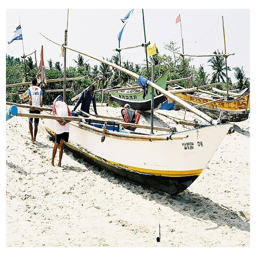
A boat sitting on top of a sandy beach.
Group of men pushing a ship towards the water by a beach.
A couple people with small fishing boats on the shore.
The crew gets ready to place this boat in the water
a number of small boats on a beach